Chutia people

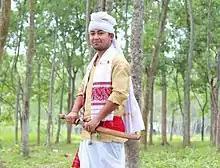
A Chutia man in his traditional attire

After the fall of the Chutia kingdom, the Chutia people were divided into different groups due to circumstances based on either religious inclinations or associations with other communities. Over time, Chutias divided into five important groups: